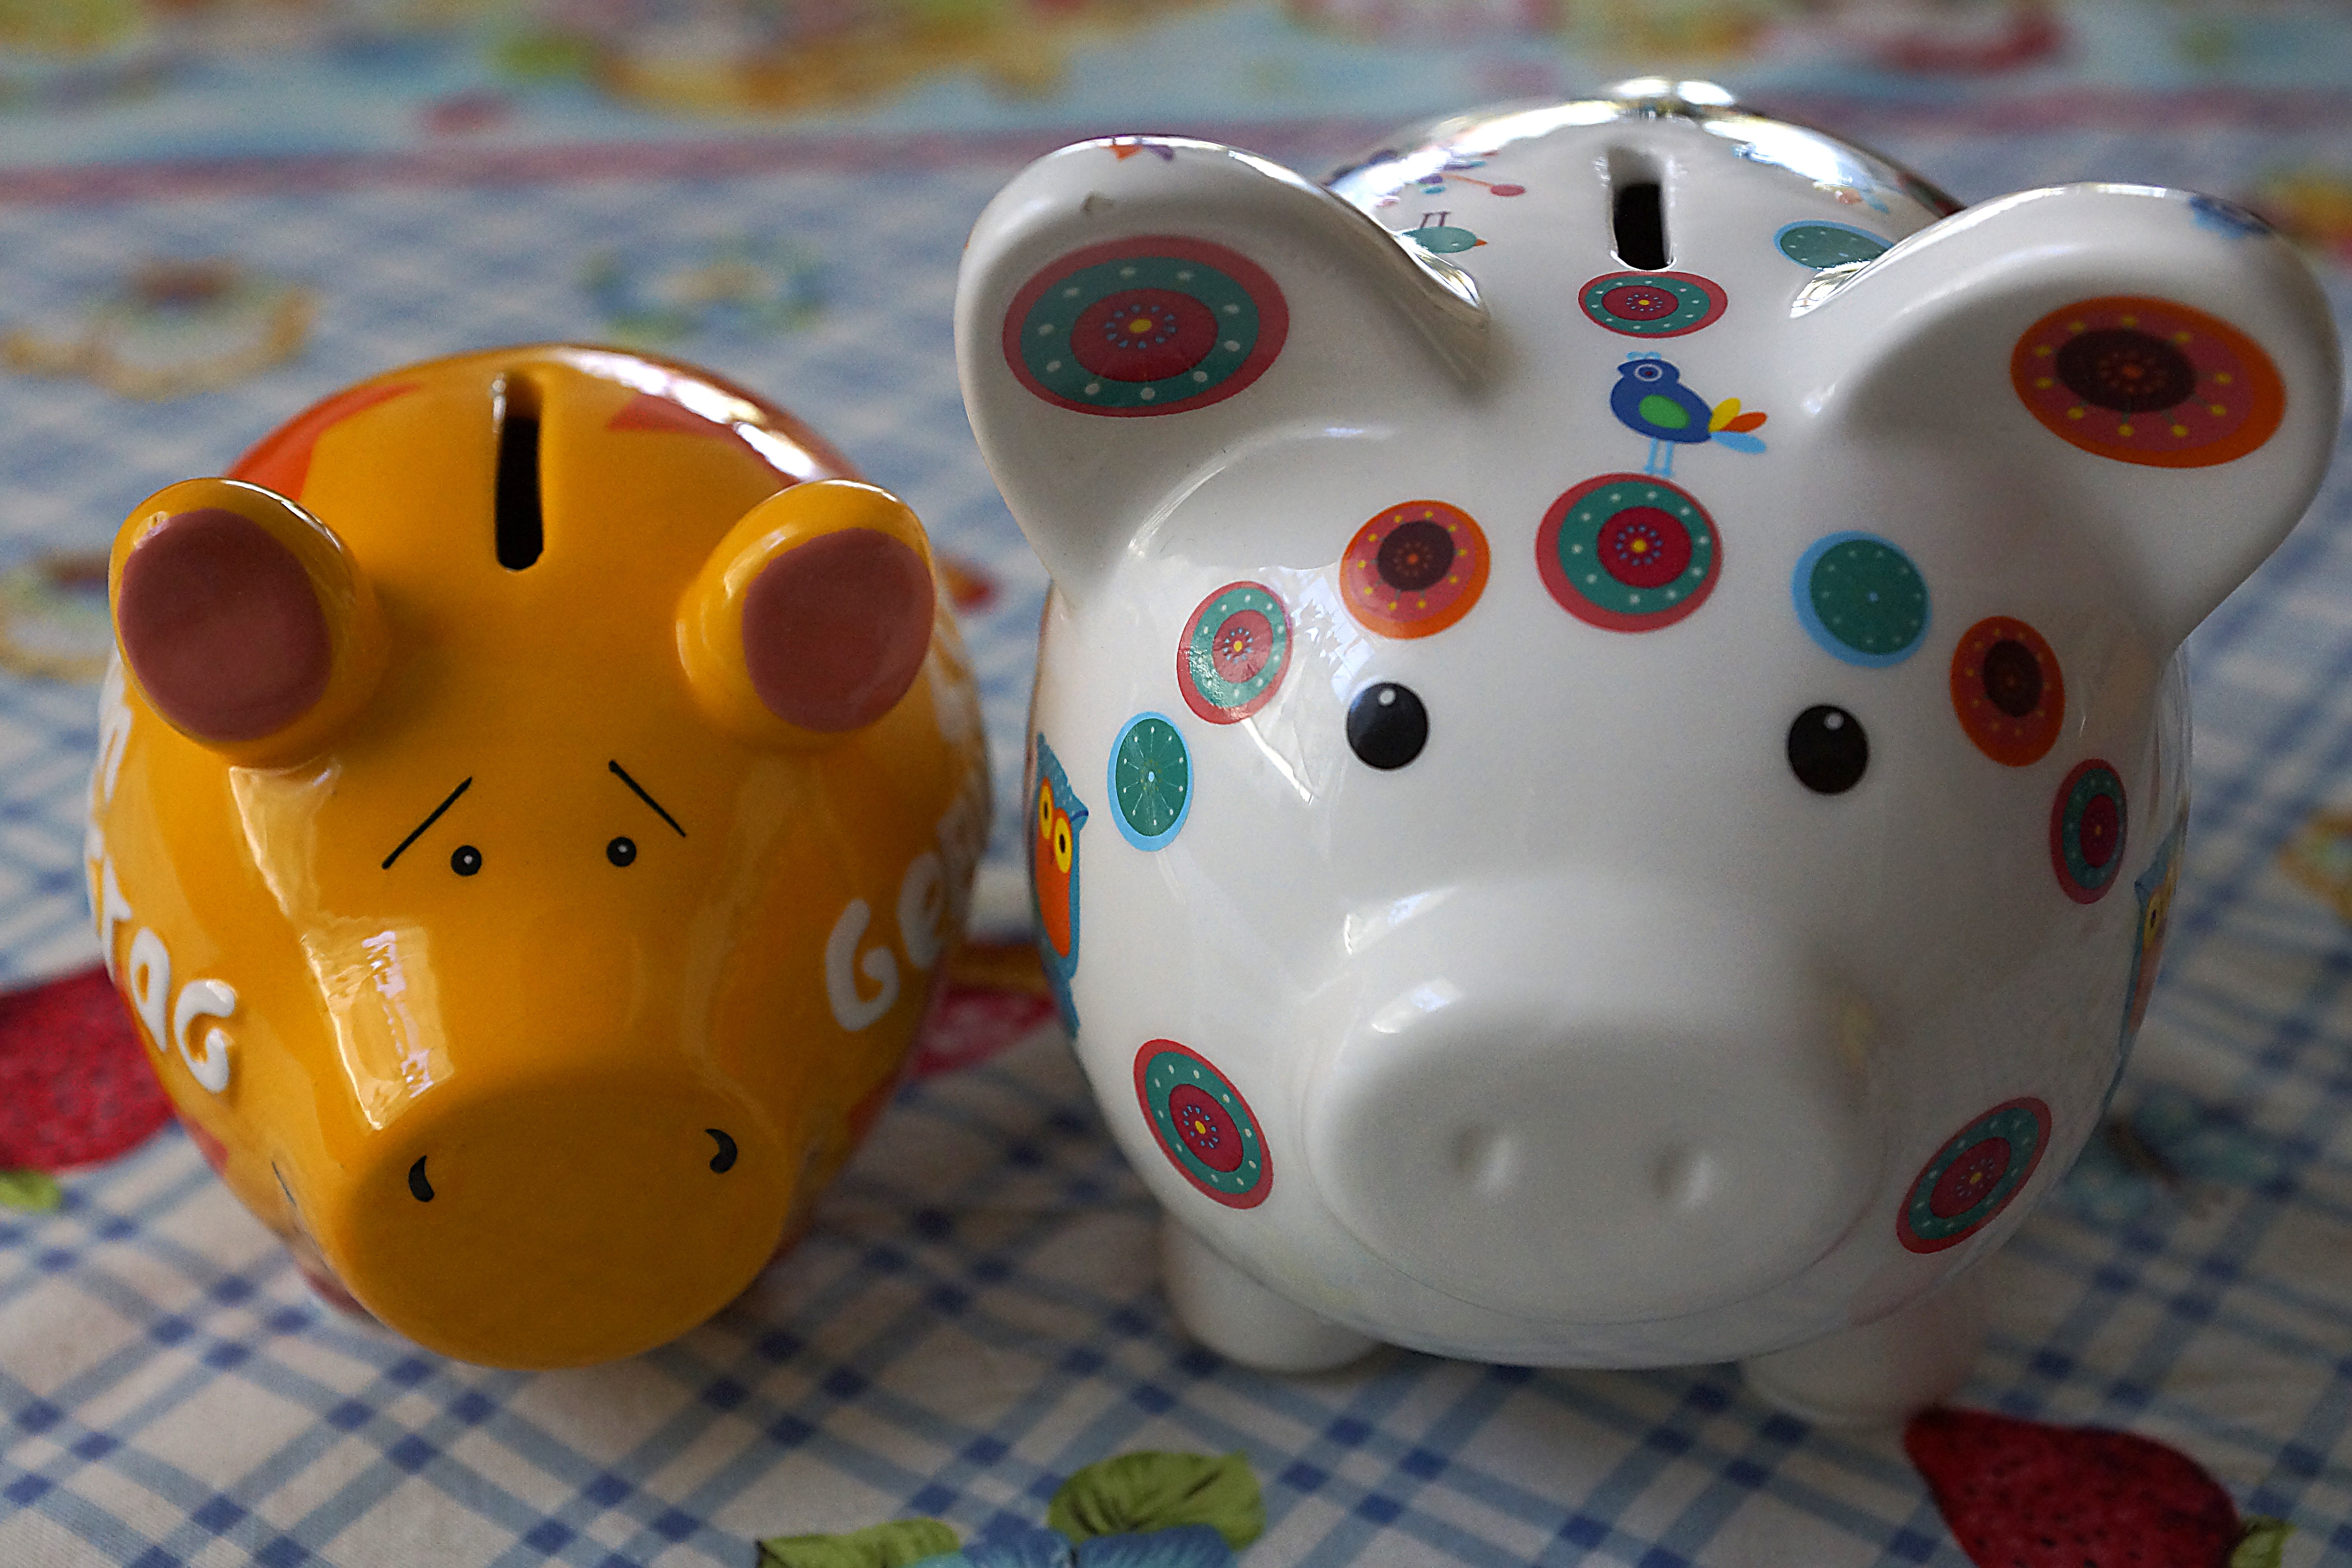
ceramic, money, toy, art, piggy bank, porcelain, stuffed toy